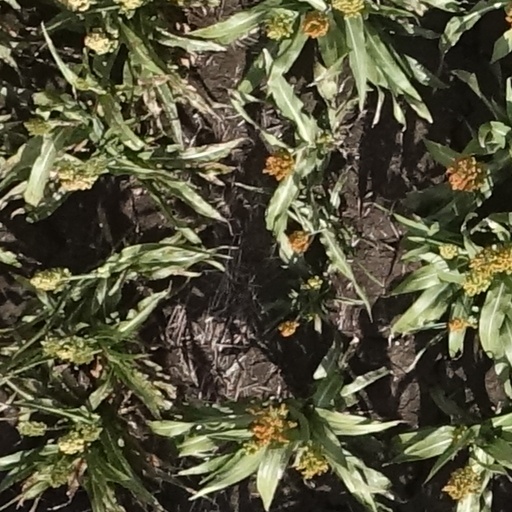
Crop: sorghum